Essence Festival of Culture

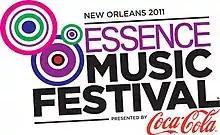
2011 EMF Logo

Usher - Charlie Wilson - Jennifer Hudson - Fantasia - Boyz II Men - Macy Gray - Dwele - Alexander O’Neal and Cherrelle - Mint Condition - Soul Rebels Brass Band - Tank - Miguel - Mavis Staples - Irma Thomas - Kanye West - Jill Scott - Chaka Khan - El Debarge - Eric Benet - Morris Day & The Time - Stephanie Mills - Naughty by Nature - To Be Continued Brass Band - Mary J. Blige - New Edition - Trey Songz - Loose Ends - Hal Linton - George Clinton & Parliament Funkadelic - Rebirth Brass Band - Kelly Price - Vanessa Bell Armstrong - - Brian Courtney Wilson - MC Lyte - Doug E. Fresh - Hot 8 Brass Band